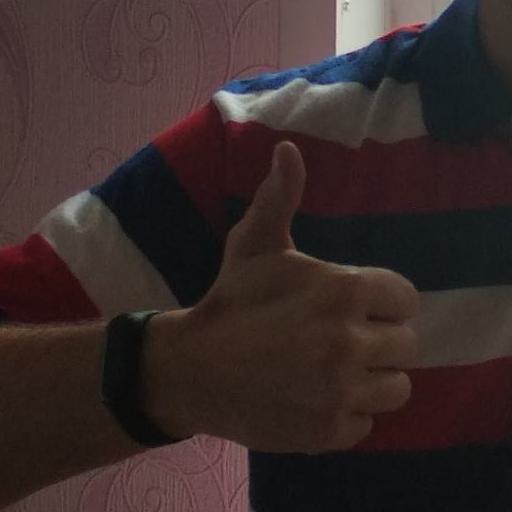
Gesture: like